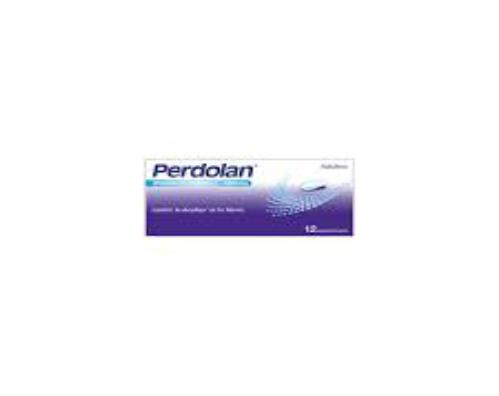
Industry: Medical